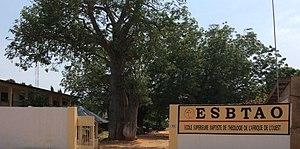
ESBTAO, Lomé, Togo
L'École supérieure baptiste de théologie de l'Afrique de l'Ouest